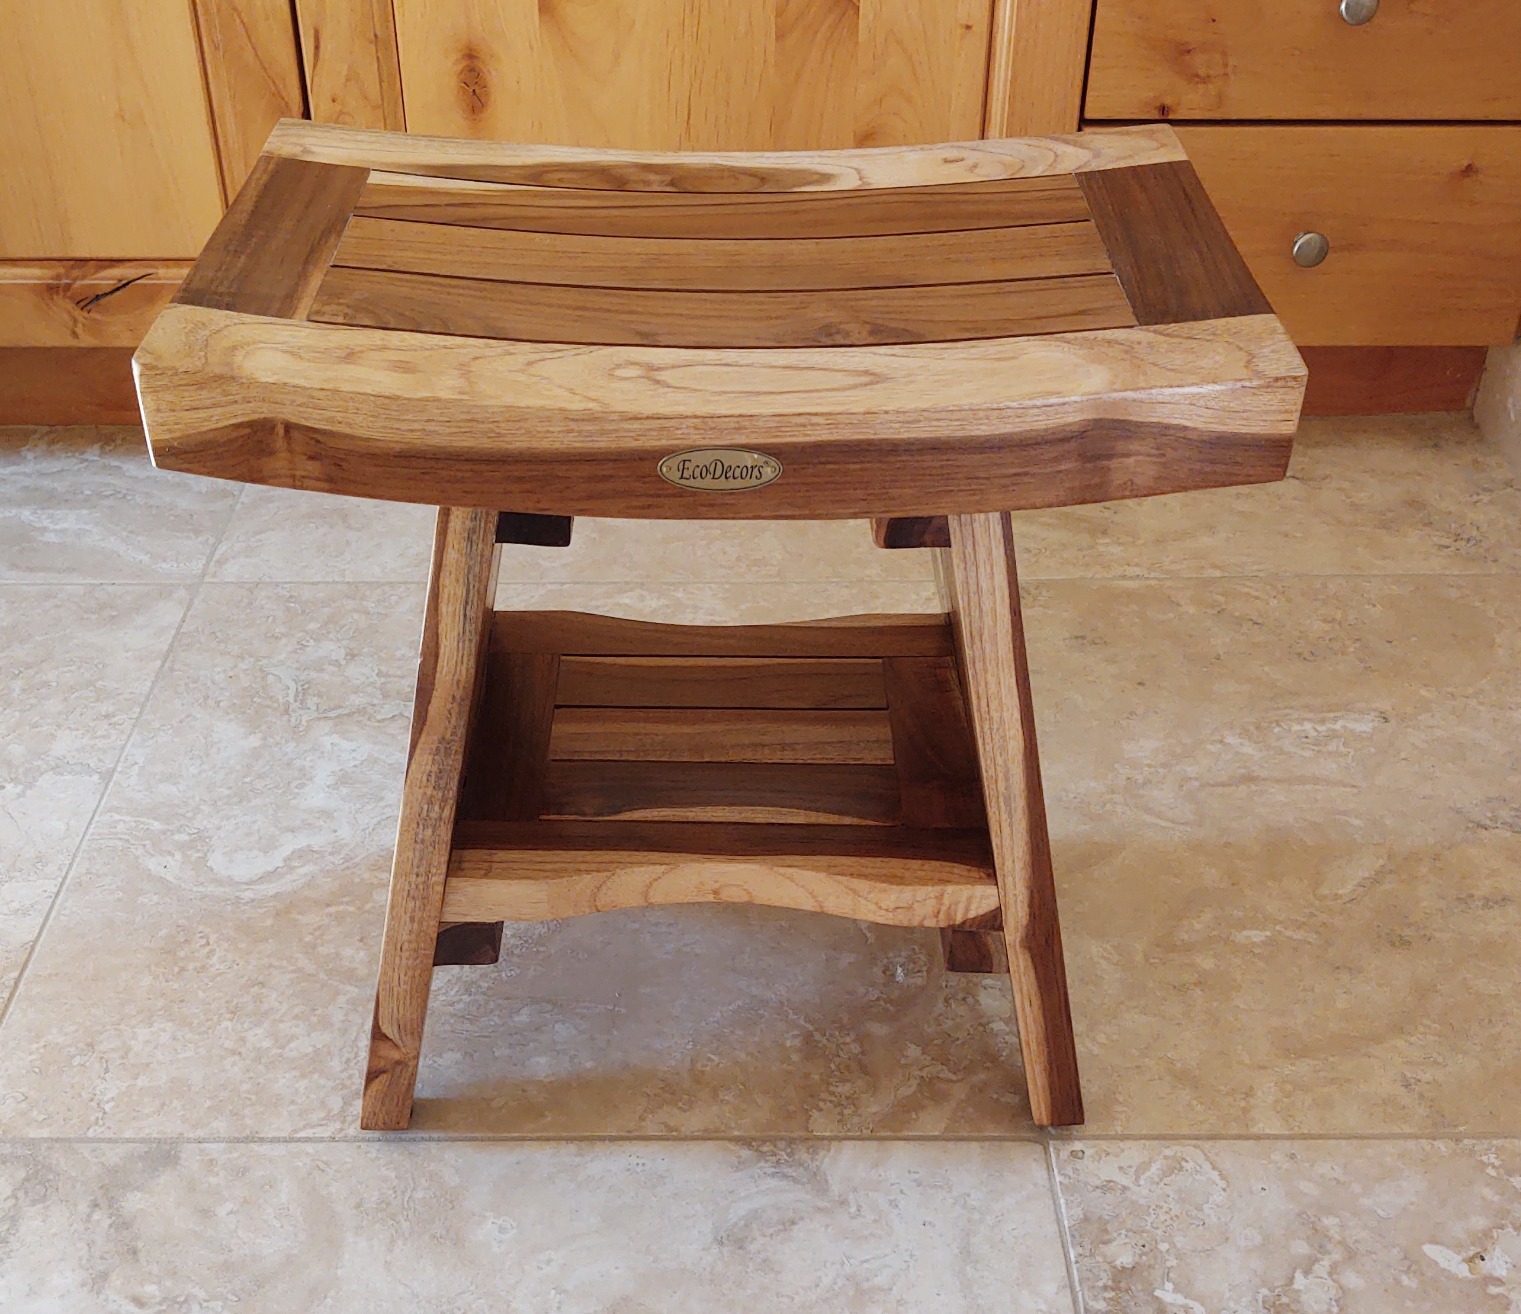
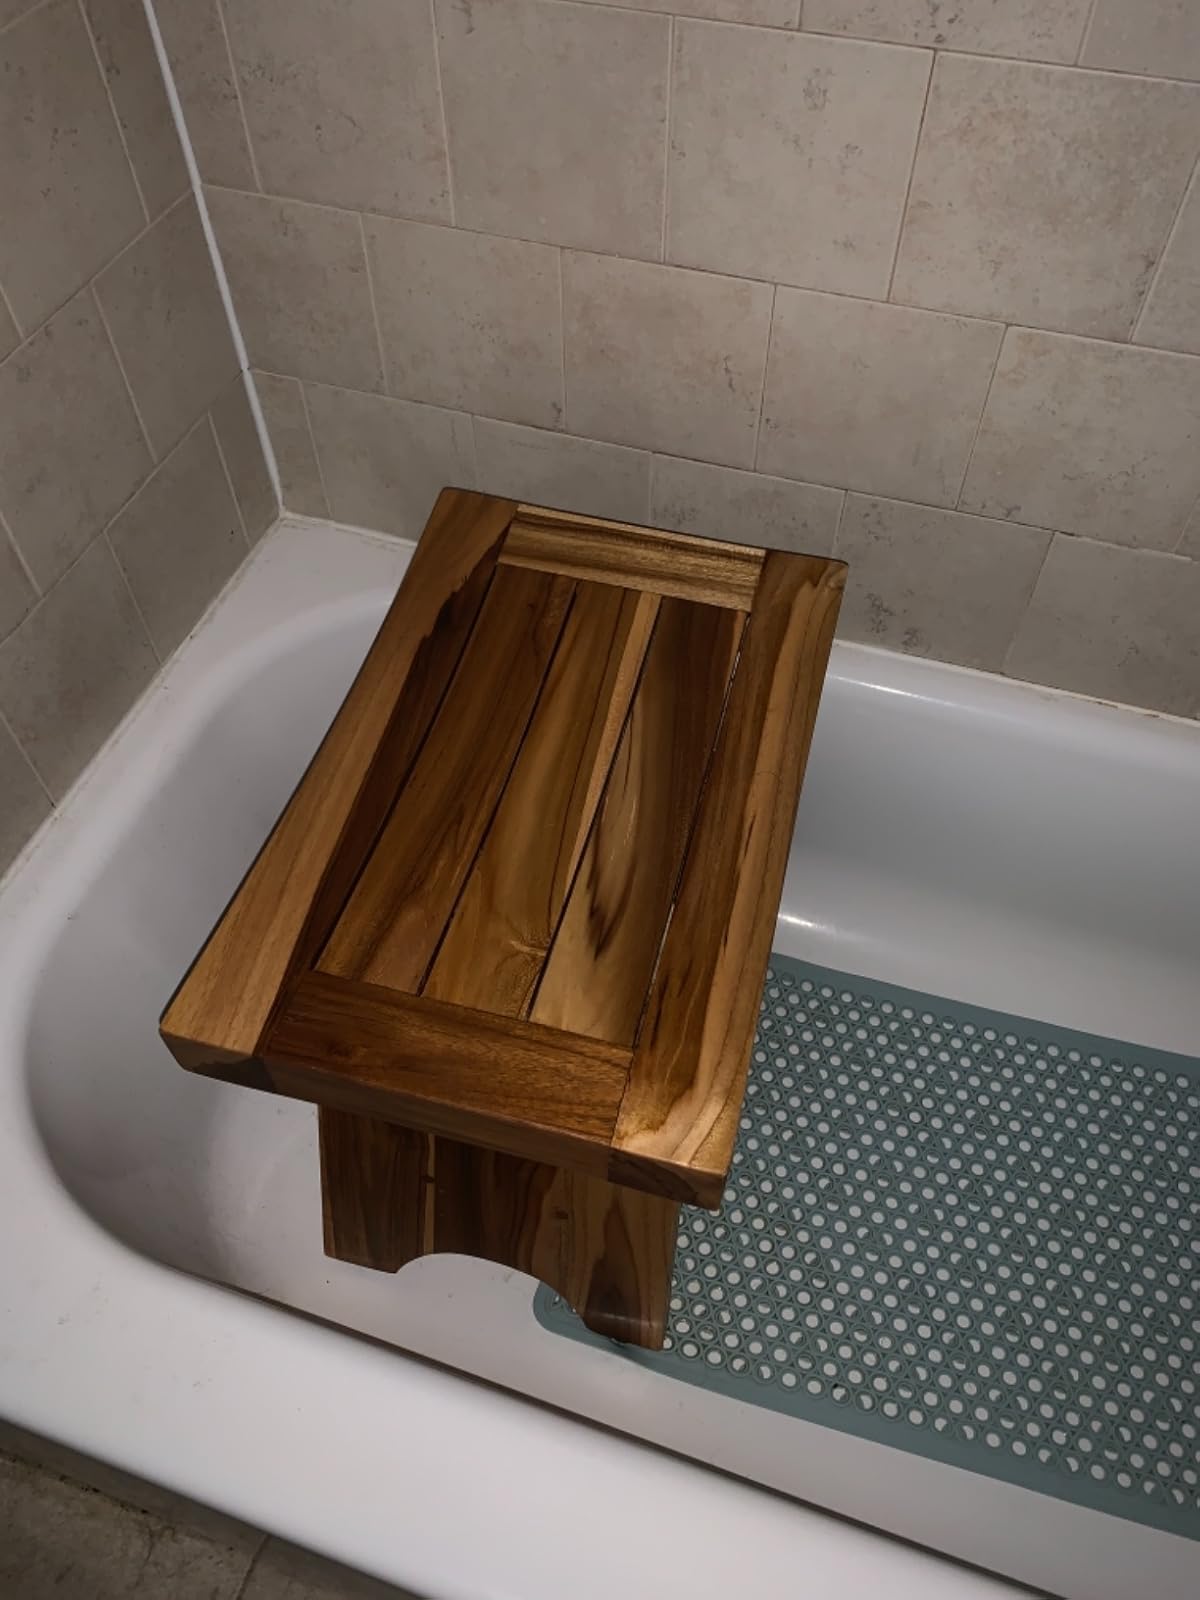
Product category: stool
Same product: yes